AI Mark IV radar

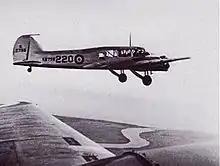
Avro Anson "K8758", as seen from "K6260". "K6260" carried the radar unit while "K8758" acted as a target.

The team received a number of Western Electric Type 316A large acorn vacuum tubes in early 1937. These were suitable for building transmitter units of about 20 W continual power for wavelengths of 1 to 10 m (300 to 30 MHz). Percy Hibberd built a prototype transmitter with pulses of a few hundred watts and fitted it to the Heyford in March 1937.